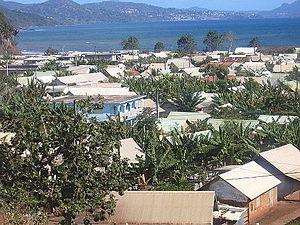
M'tsangamouji Centre
M'Tsangamouji est une commune française située dans le département et région d’outre-mer de Mayotte.